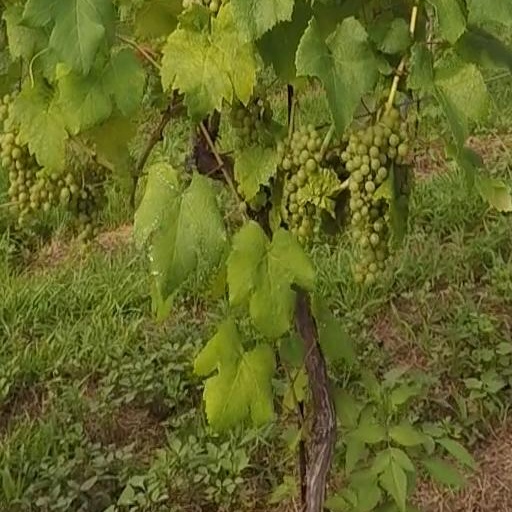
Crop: grape